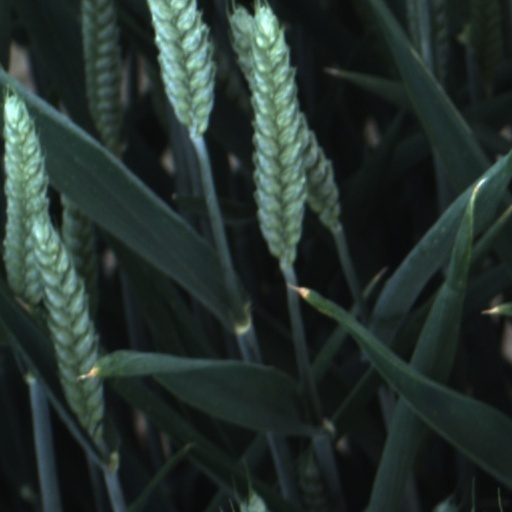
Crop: wheat